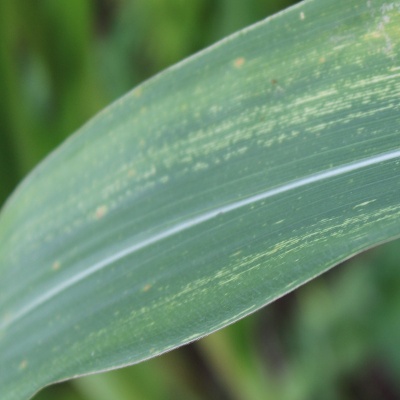
Crop: Maize
Condition: streak virus